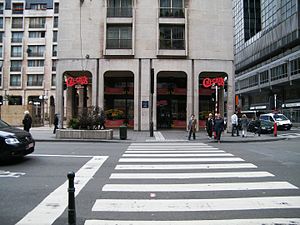
Chi-Chi's
Chi-Chi's in Brussel, België
Chi-Chi's er en mexicansk resturantkæde etableret i 1975.